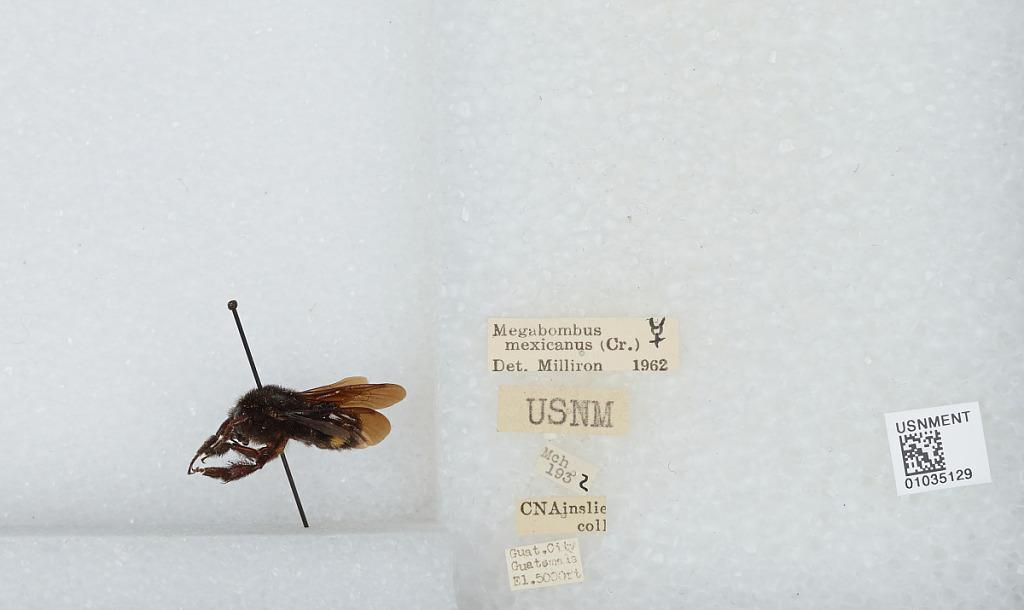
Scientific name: Bombus (Pyrobombus) mixtus Cresson
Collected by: C. Ainslie
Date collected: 1932-3-1
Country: Guatemala
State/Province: Guatemala
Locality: Guatemala City
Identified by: Milliron